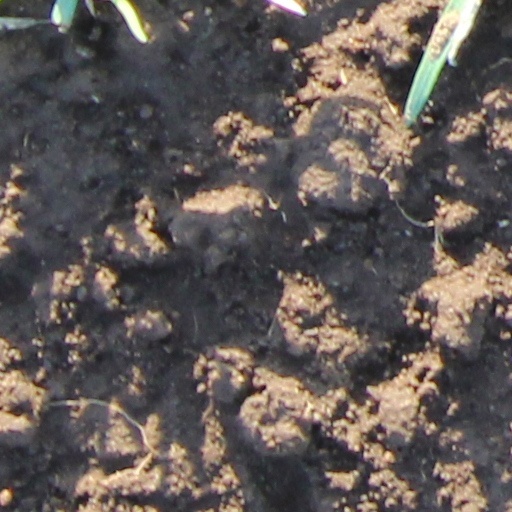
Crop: wheat